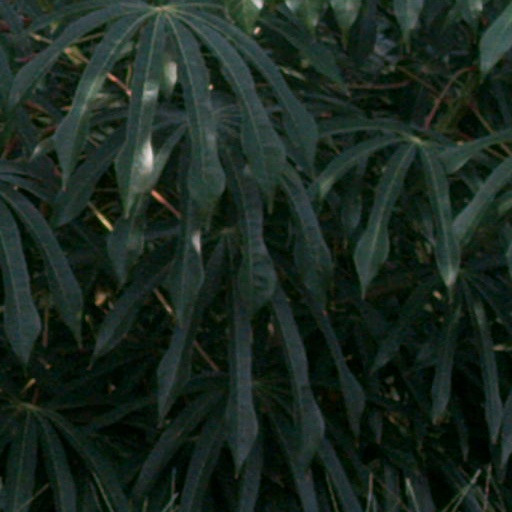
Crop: cassava